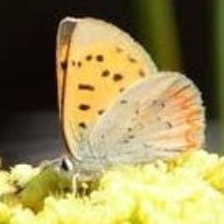
Species: PURPLISH COPPER
Butterfly family (ImageNet category): lycaenid_butterfly